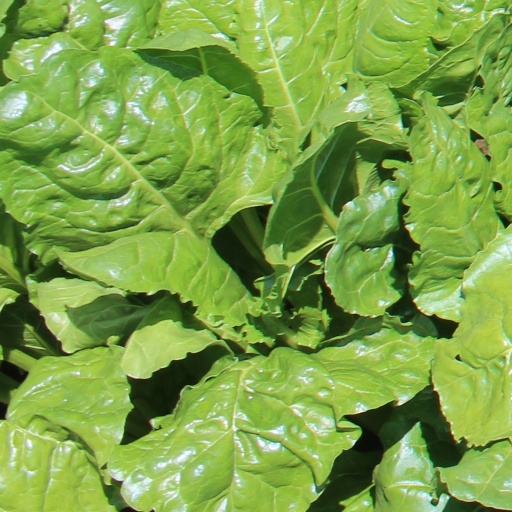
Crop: sugar beet